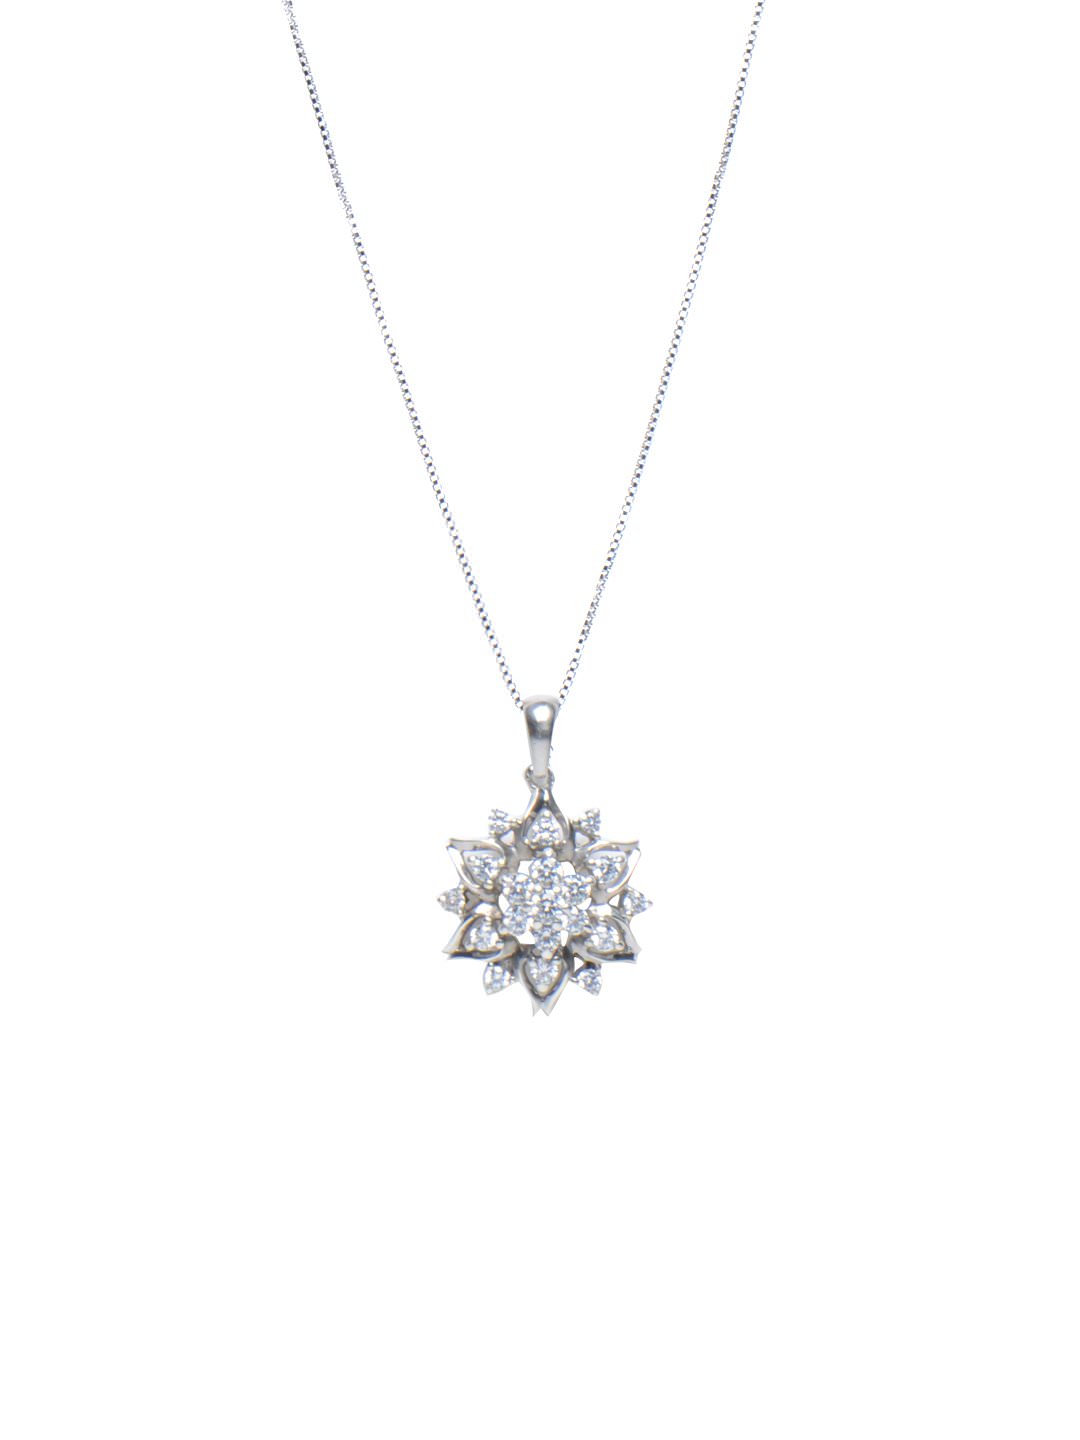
Lucera Women Silver Pendant with Chain
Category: Accessories / Jewellery / Pendant
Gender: Women
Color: Silver
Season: Summer 2013
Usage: Casual